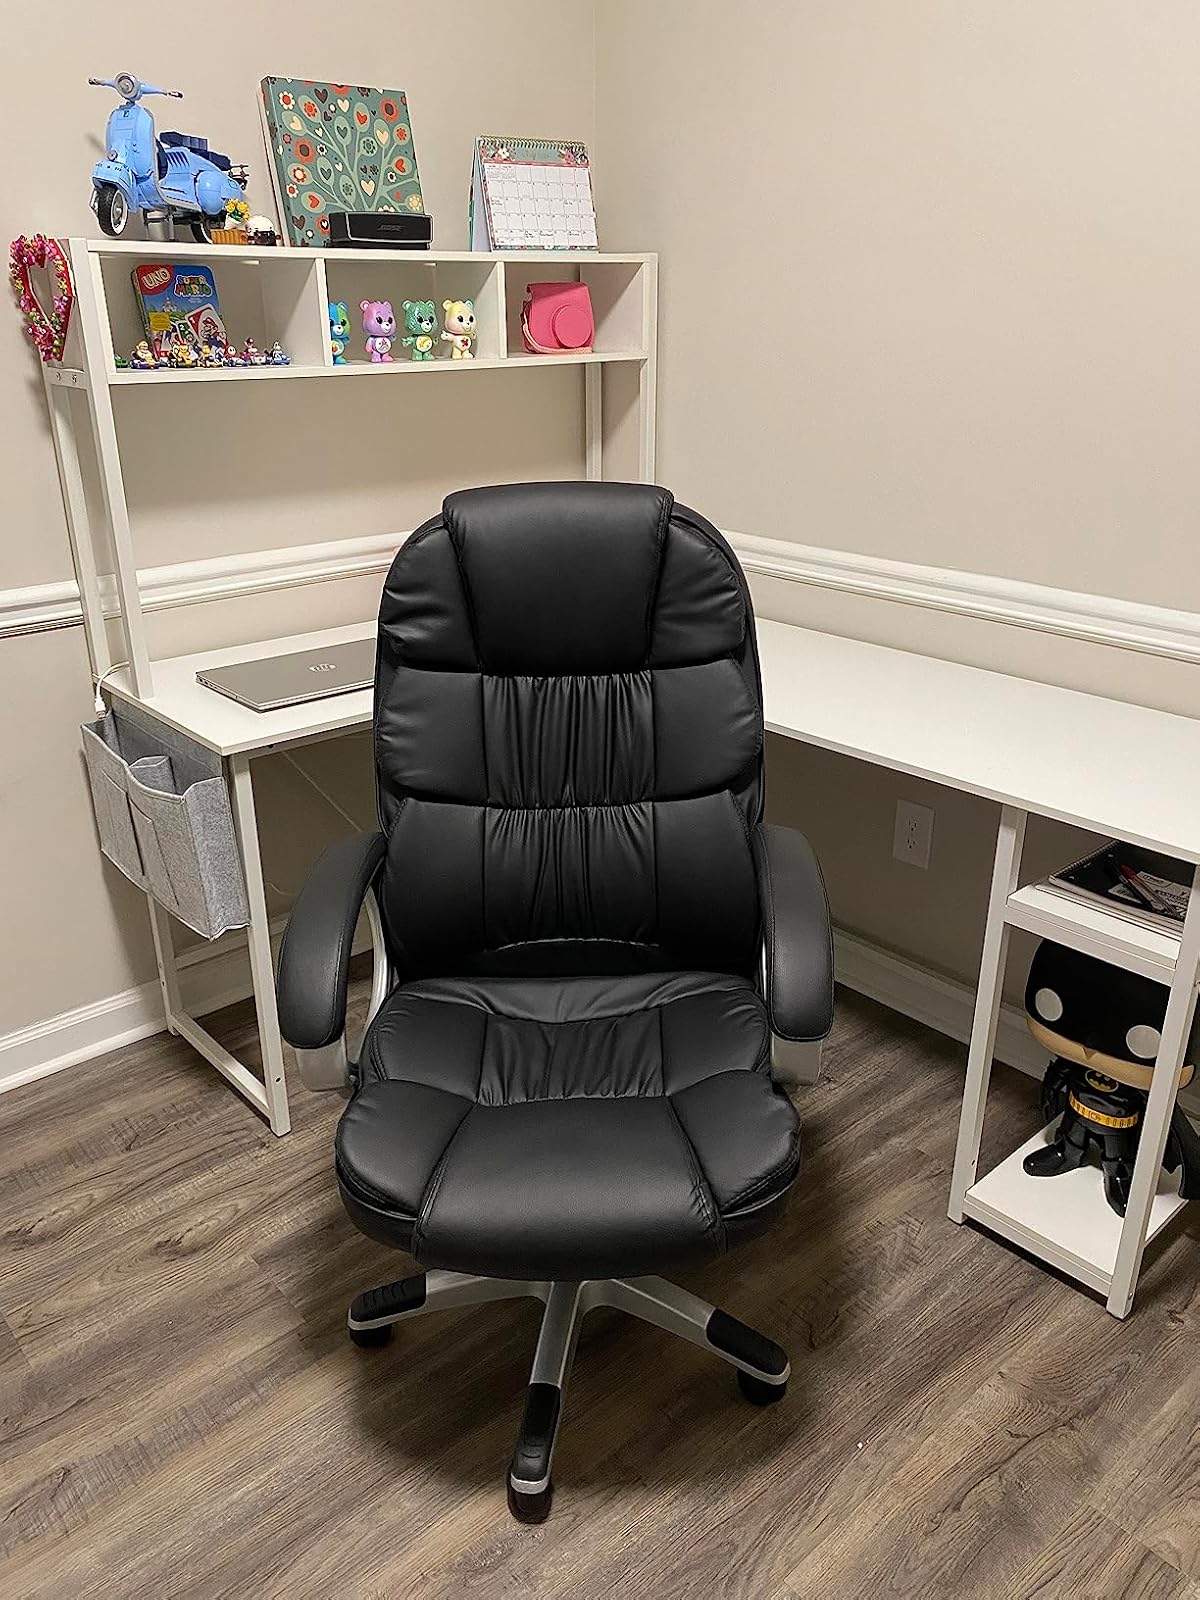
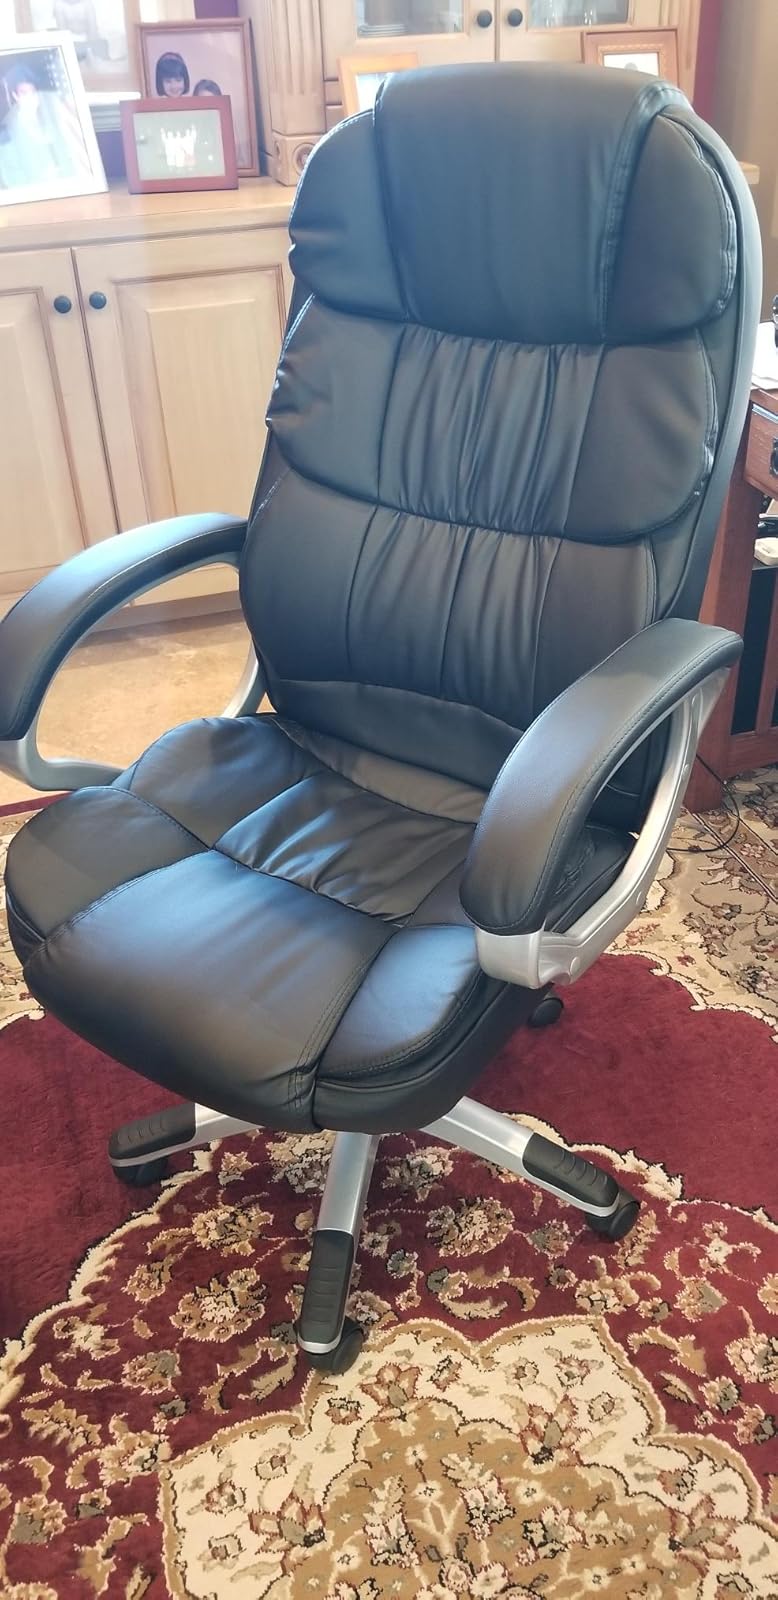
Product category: items_chair
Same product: yes